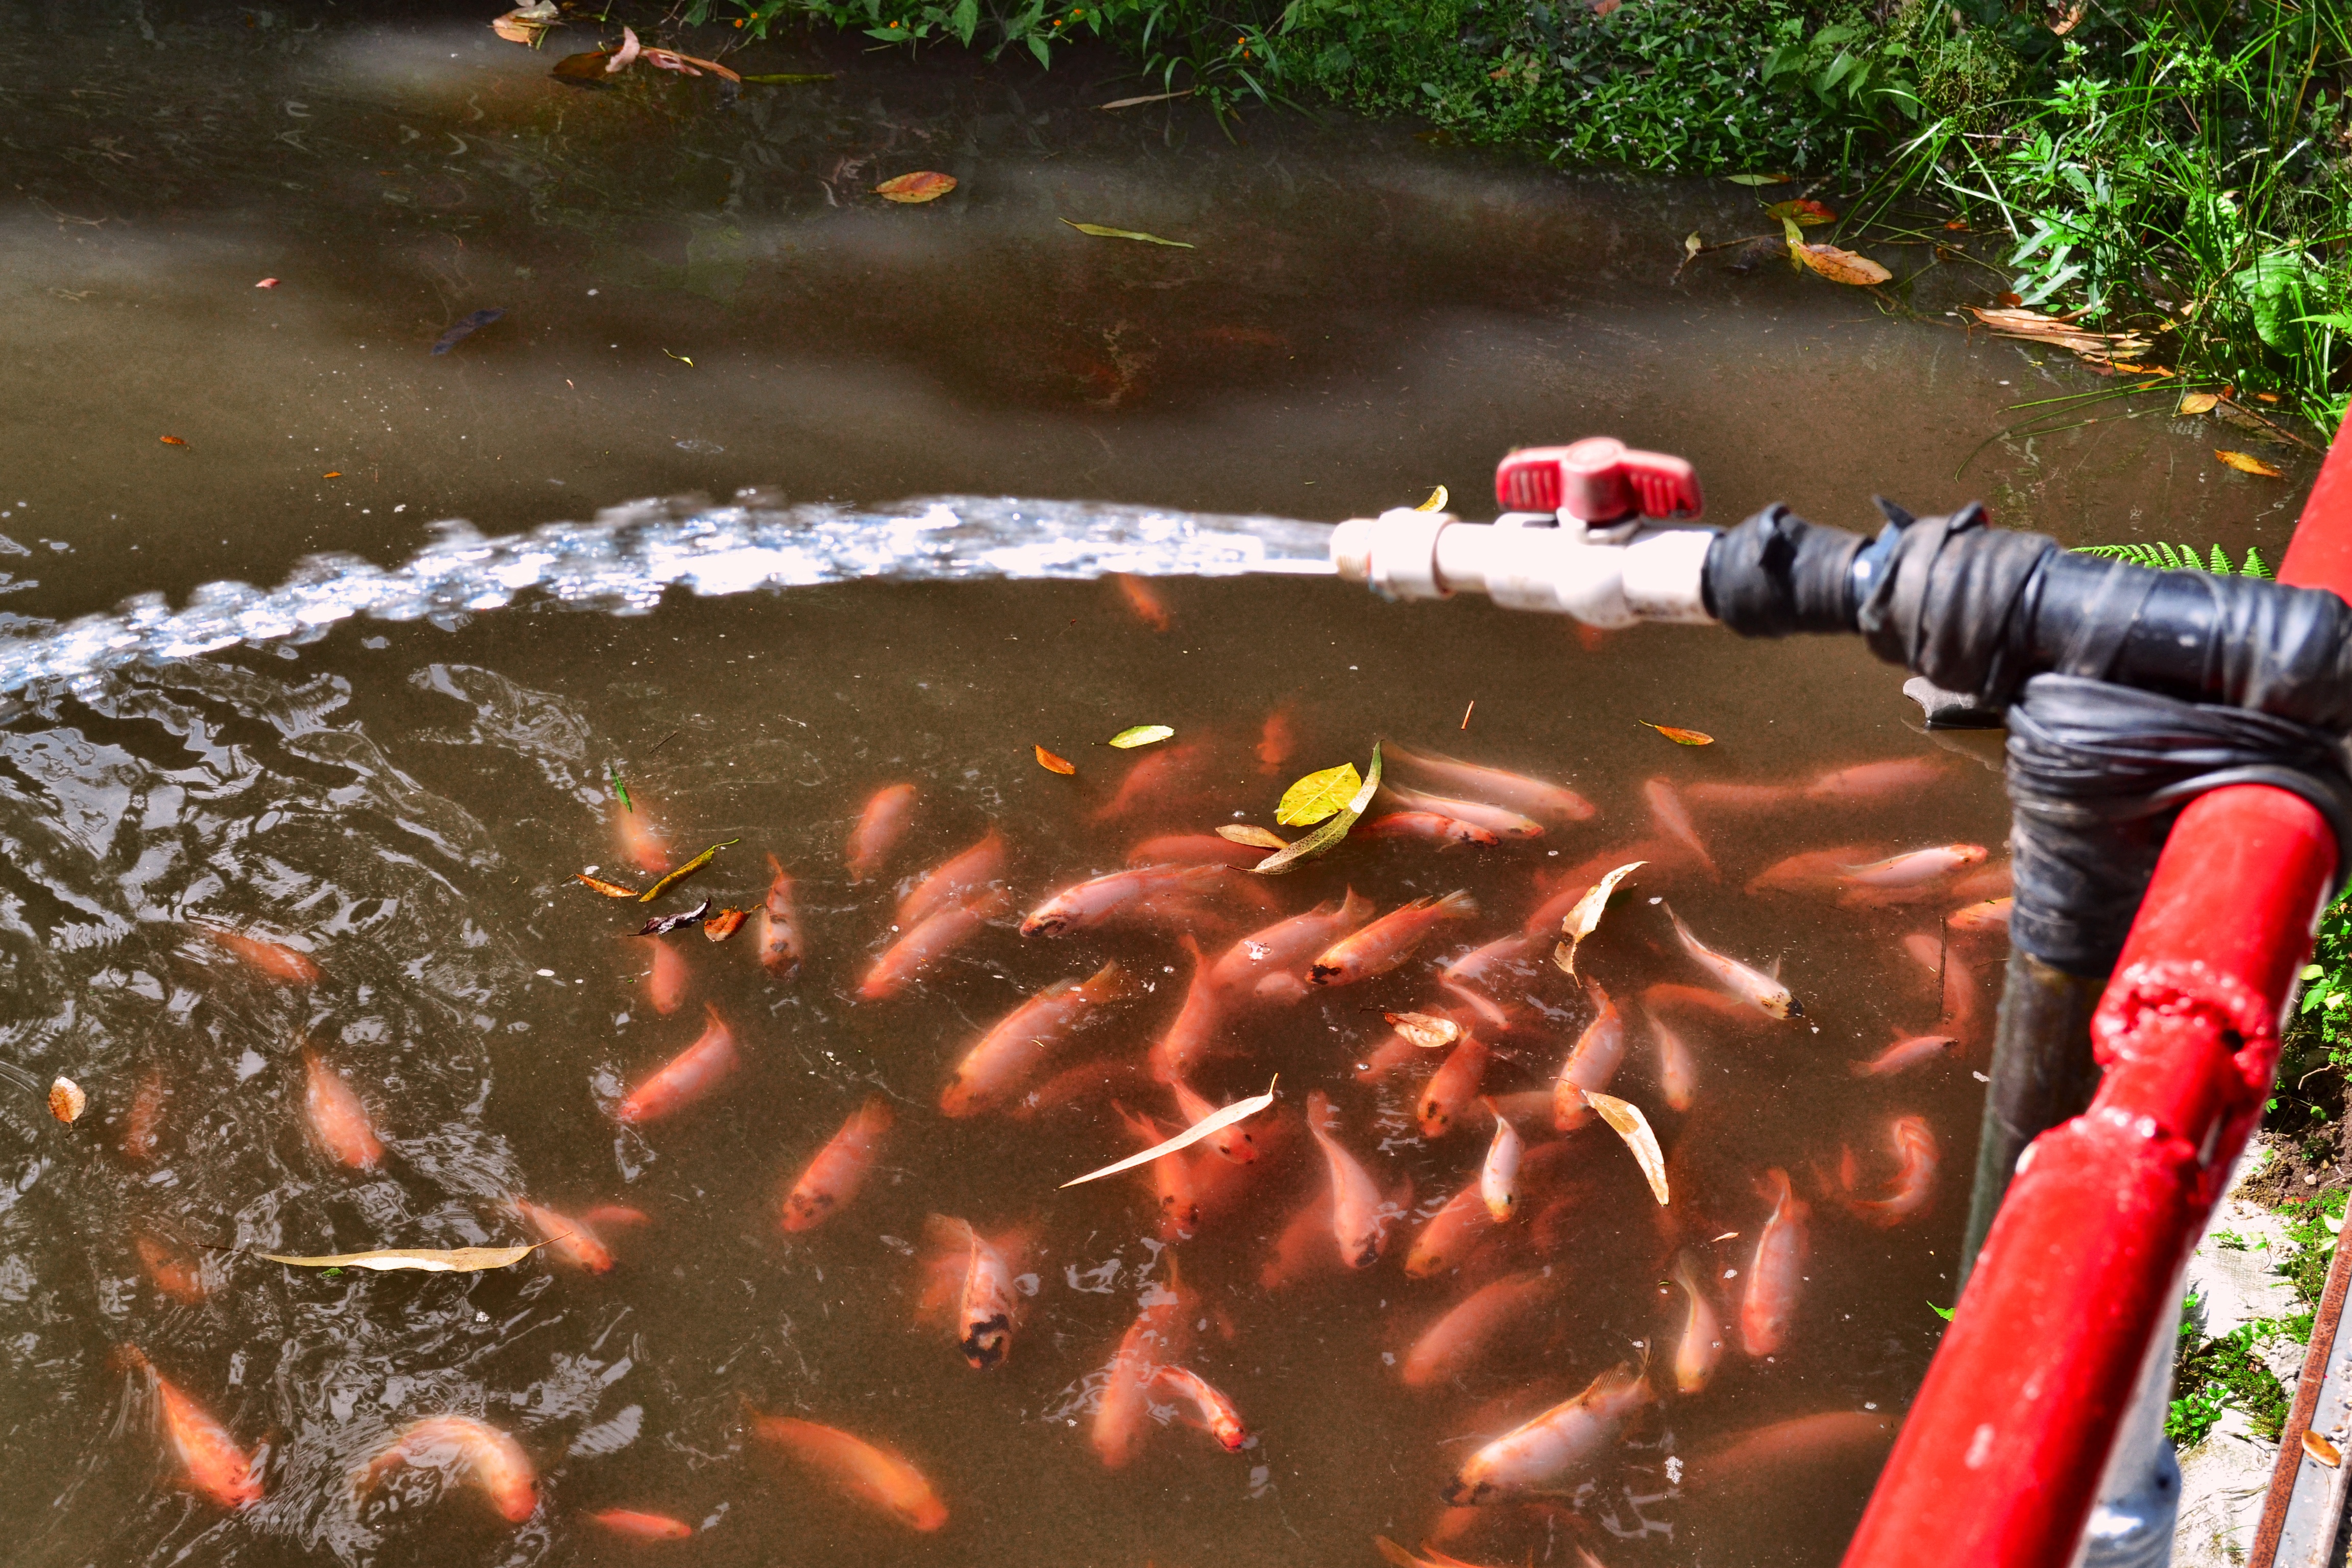
water, pond, food, campfire